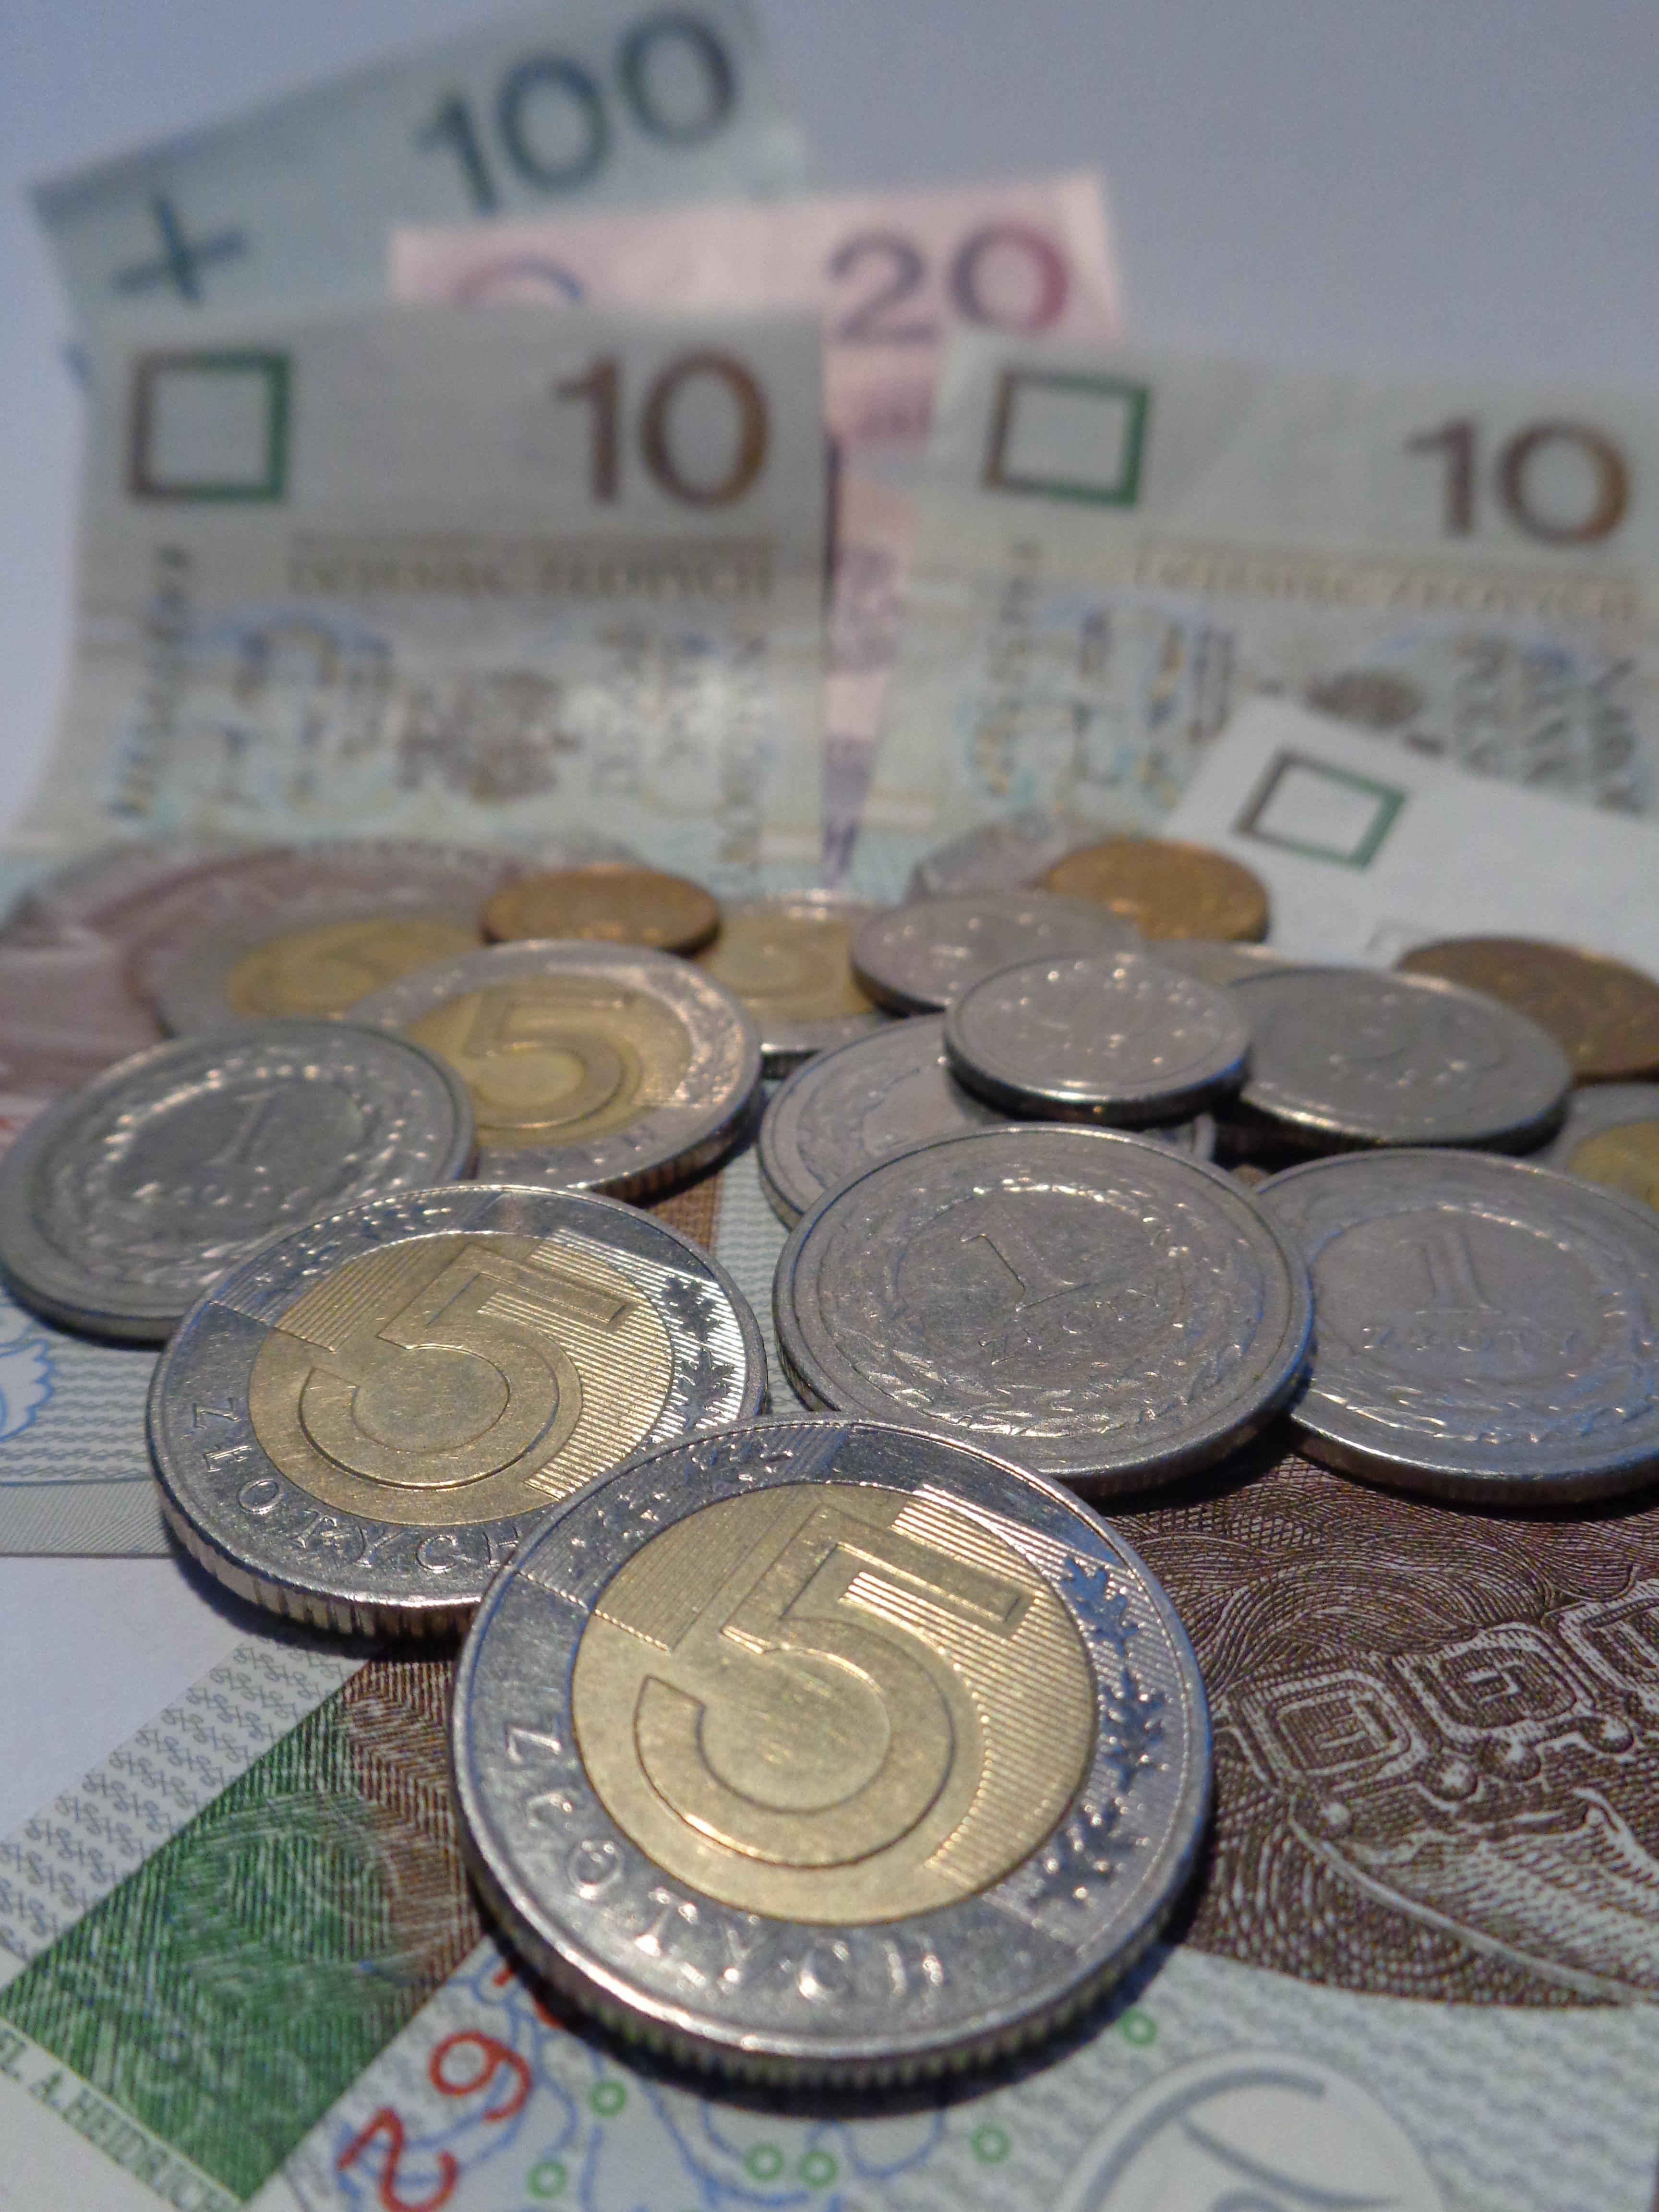
golden, money, business, cash, gold, currency, coin, savings, coins, finance, euro banknotes, dime, accounting, pay, money making, money handling